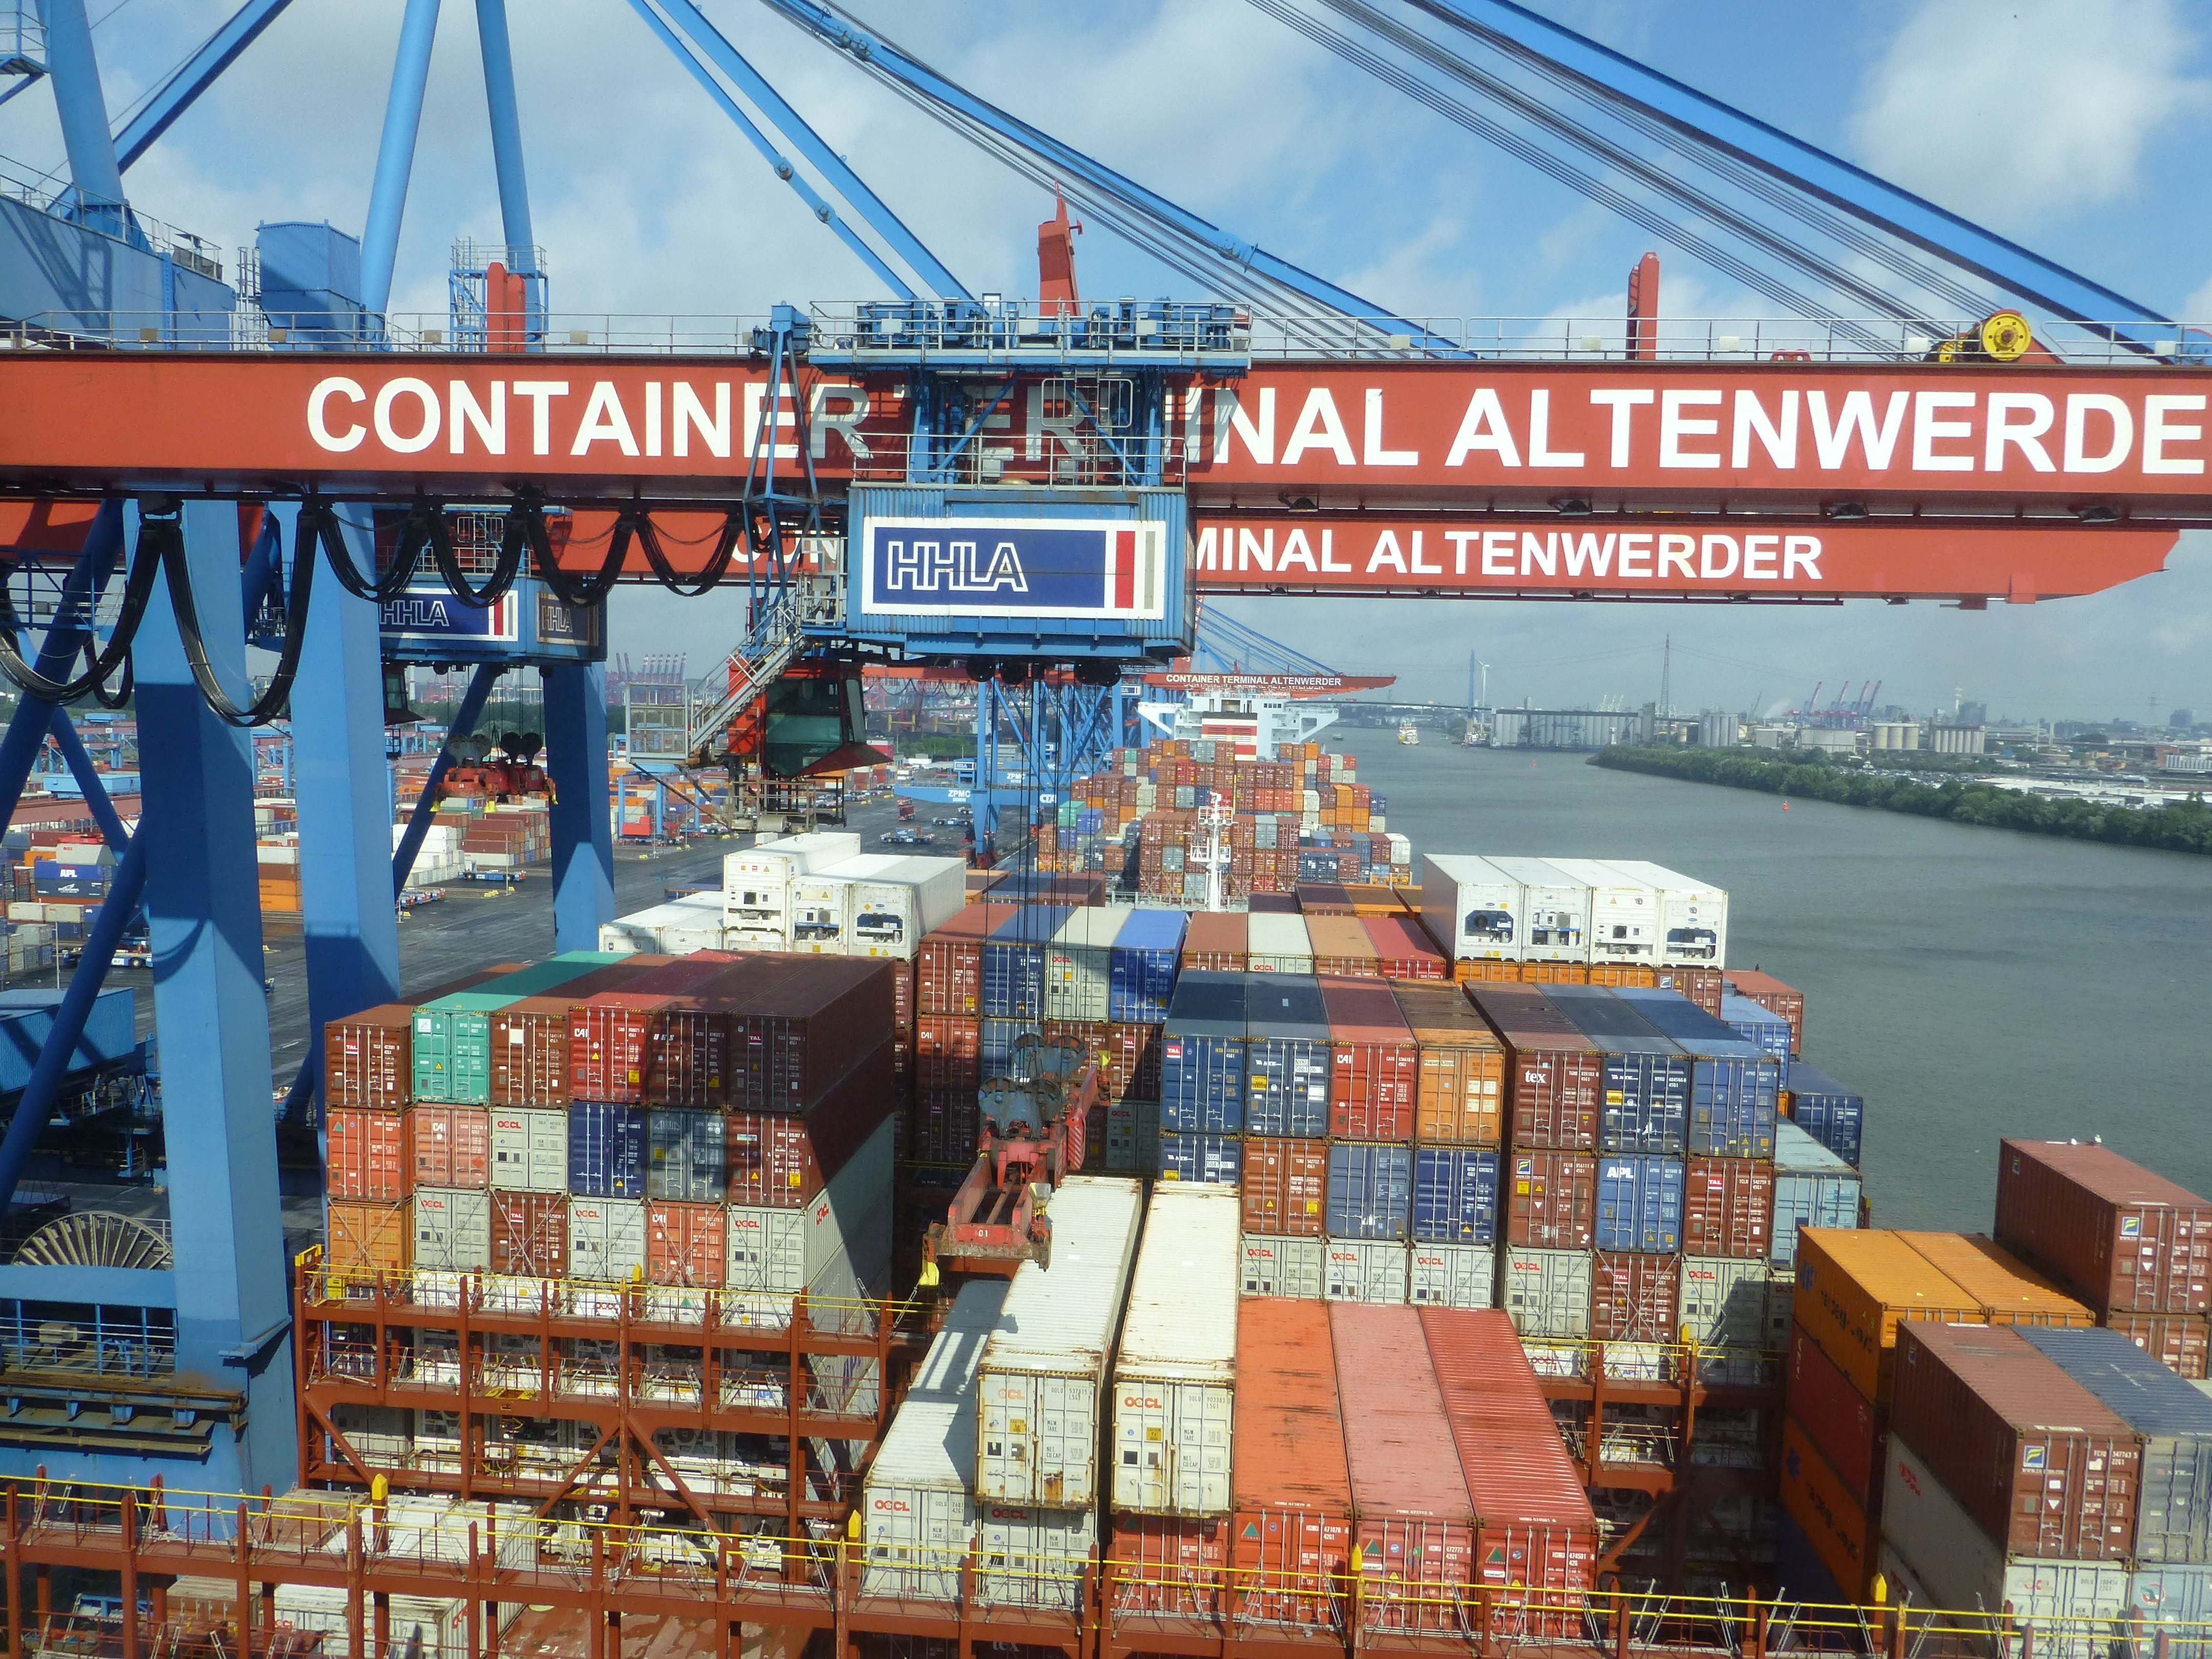
transport, vehicle, port, container, hamburg, container ship, loading crane, container handling, container crane, handling goods, container gantry crane, lift the container